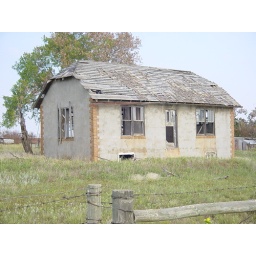
Abandoned house sitting in a field.